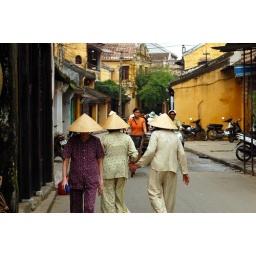
Vietnamese women walking down the street of Hoi An in banana hats